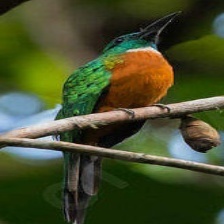
Species: GREAT JACAMAR
Scientific name: JACAMEROPS AUREUS